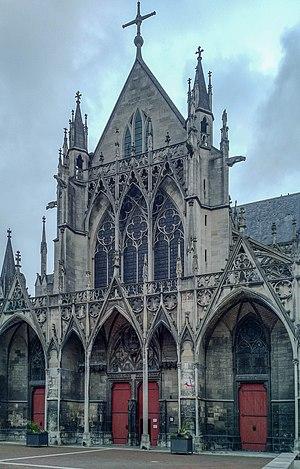
Façade de la basilique Saint-Urbain, à Troyes (construite de 1262 à 1286, sur l'ordre du pape Urbain IV, qui était originaire de cette ville).